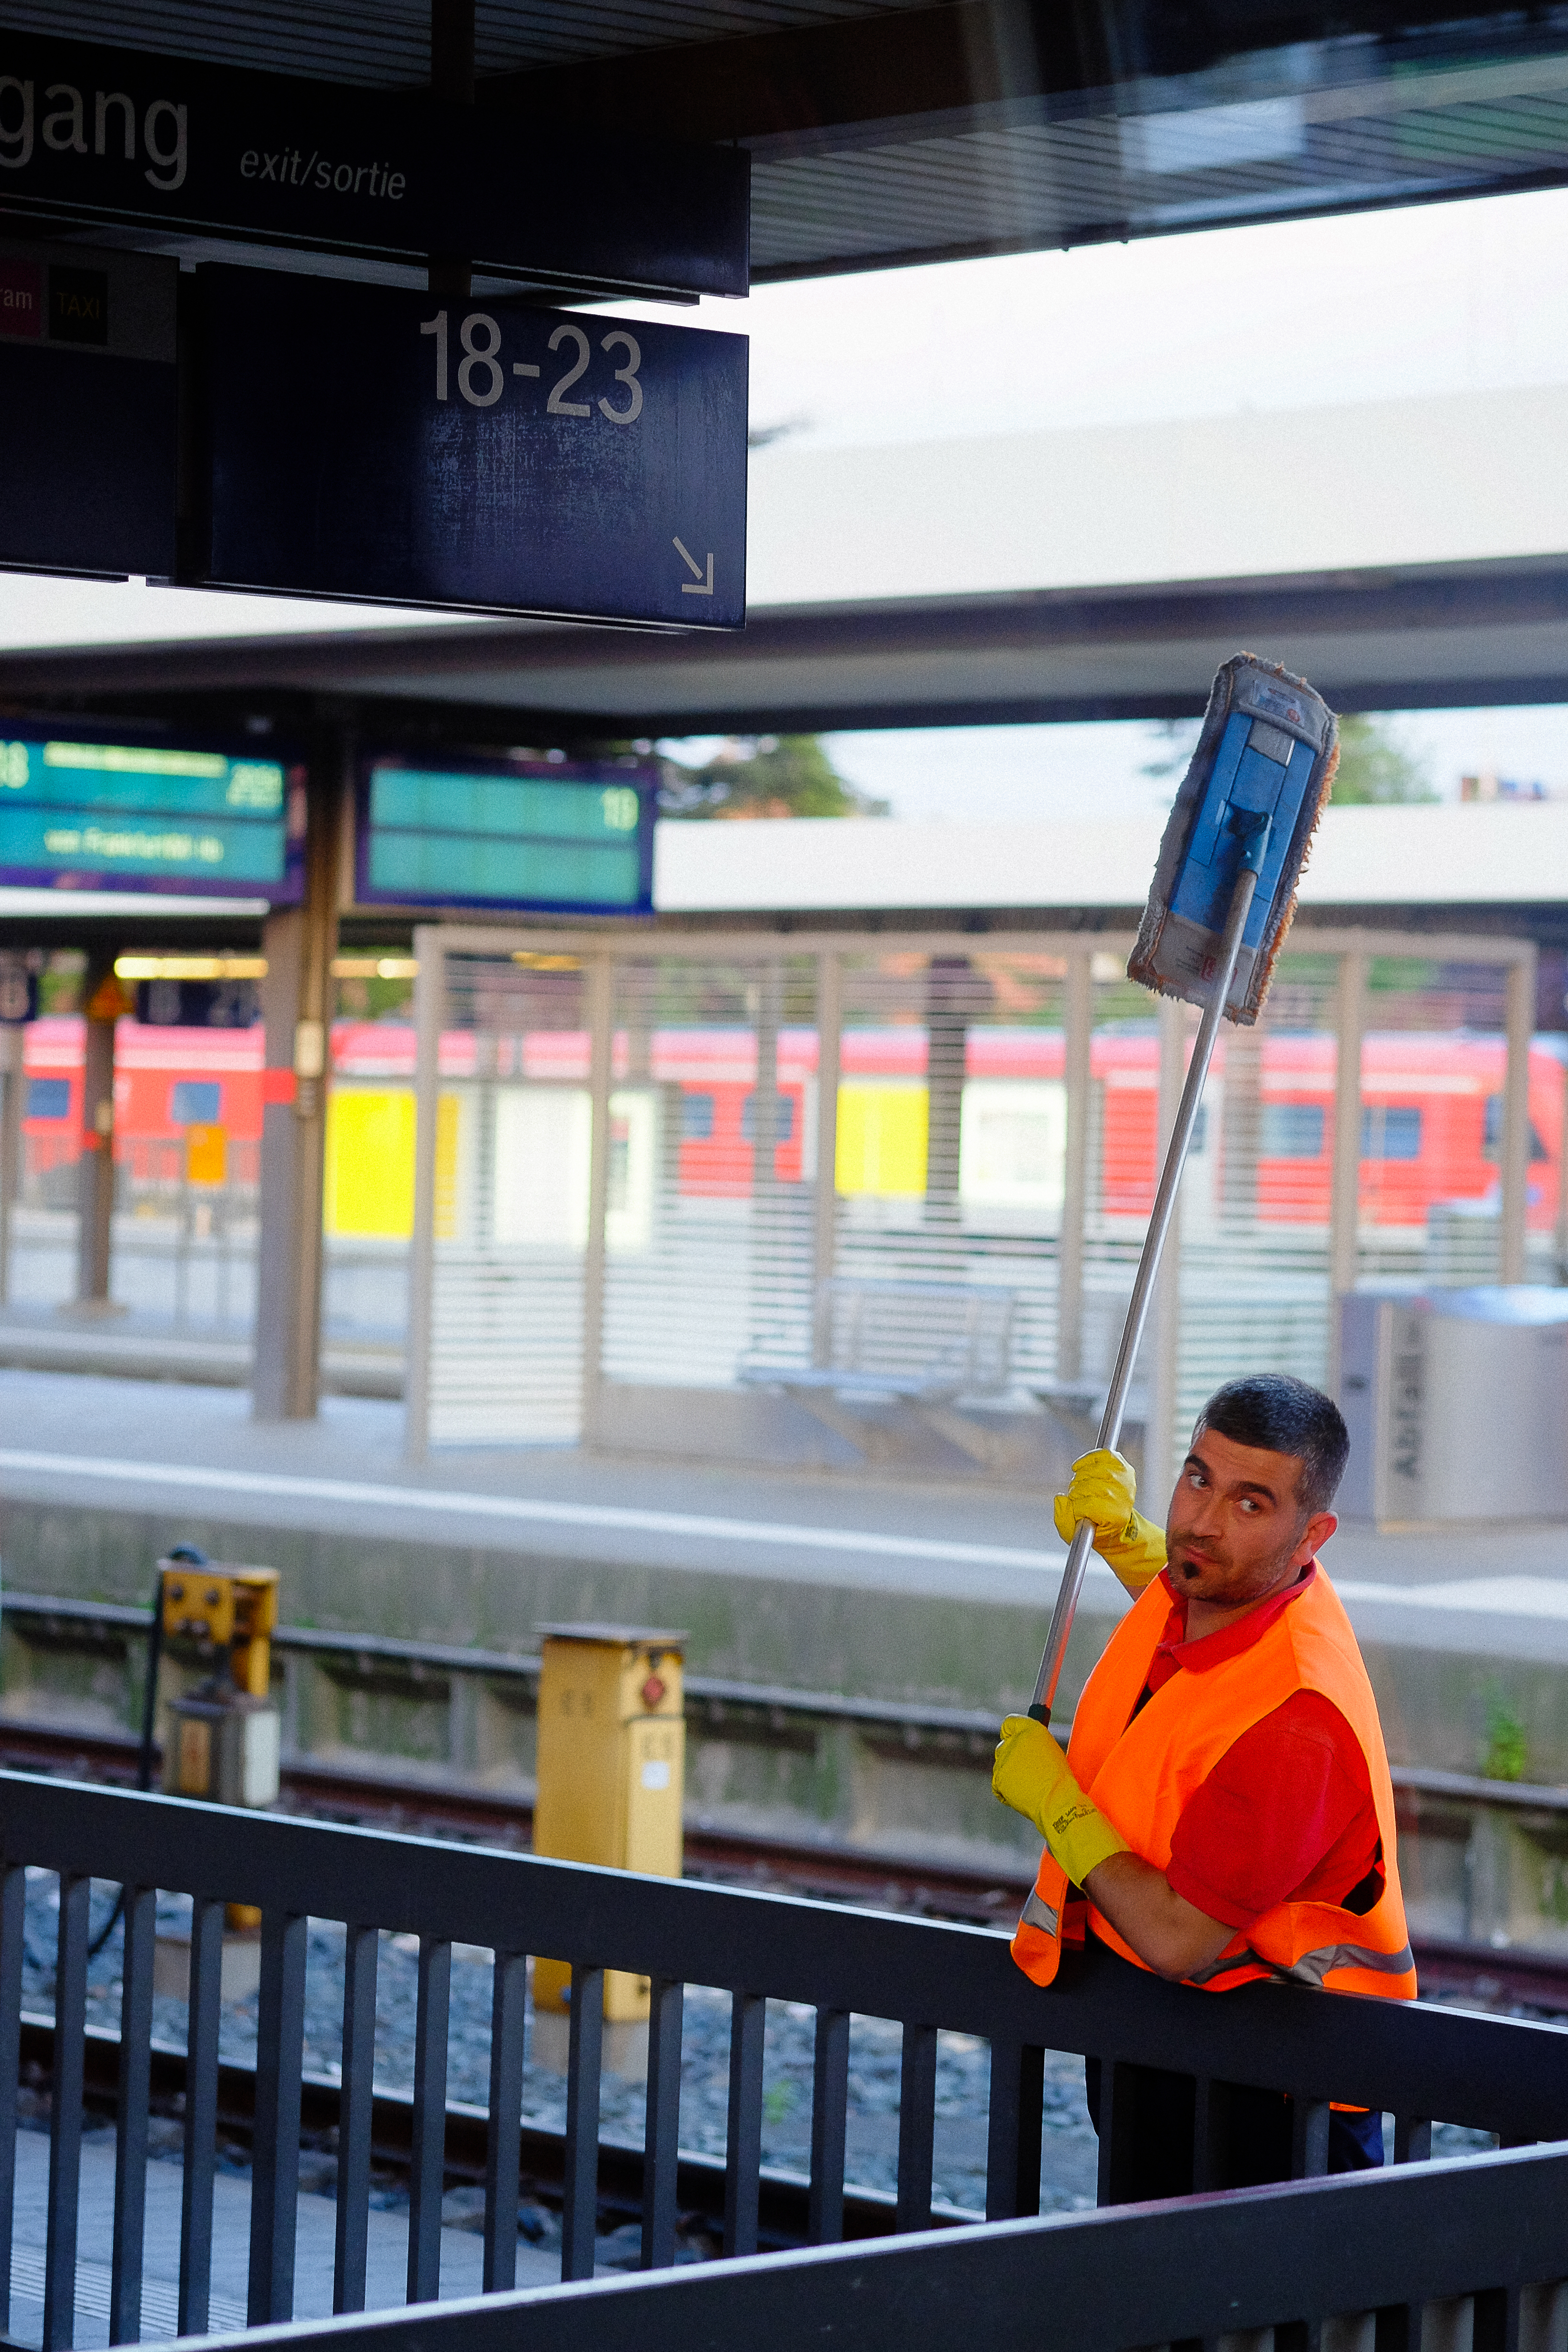
people, railway, transport, portrait, public transport, streetphotography, infrastructure, supermarket, bahnhof, cleaning, reinigung